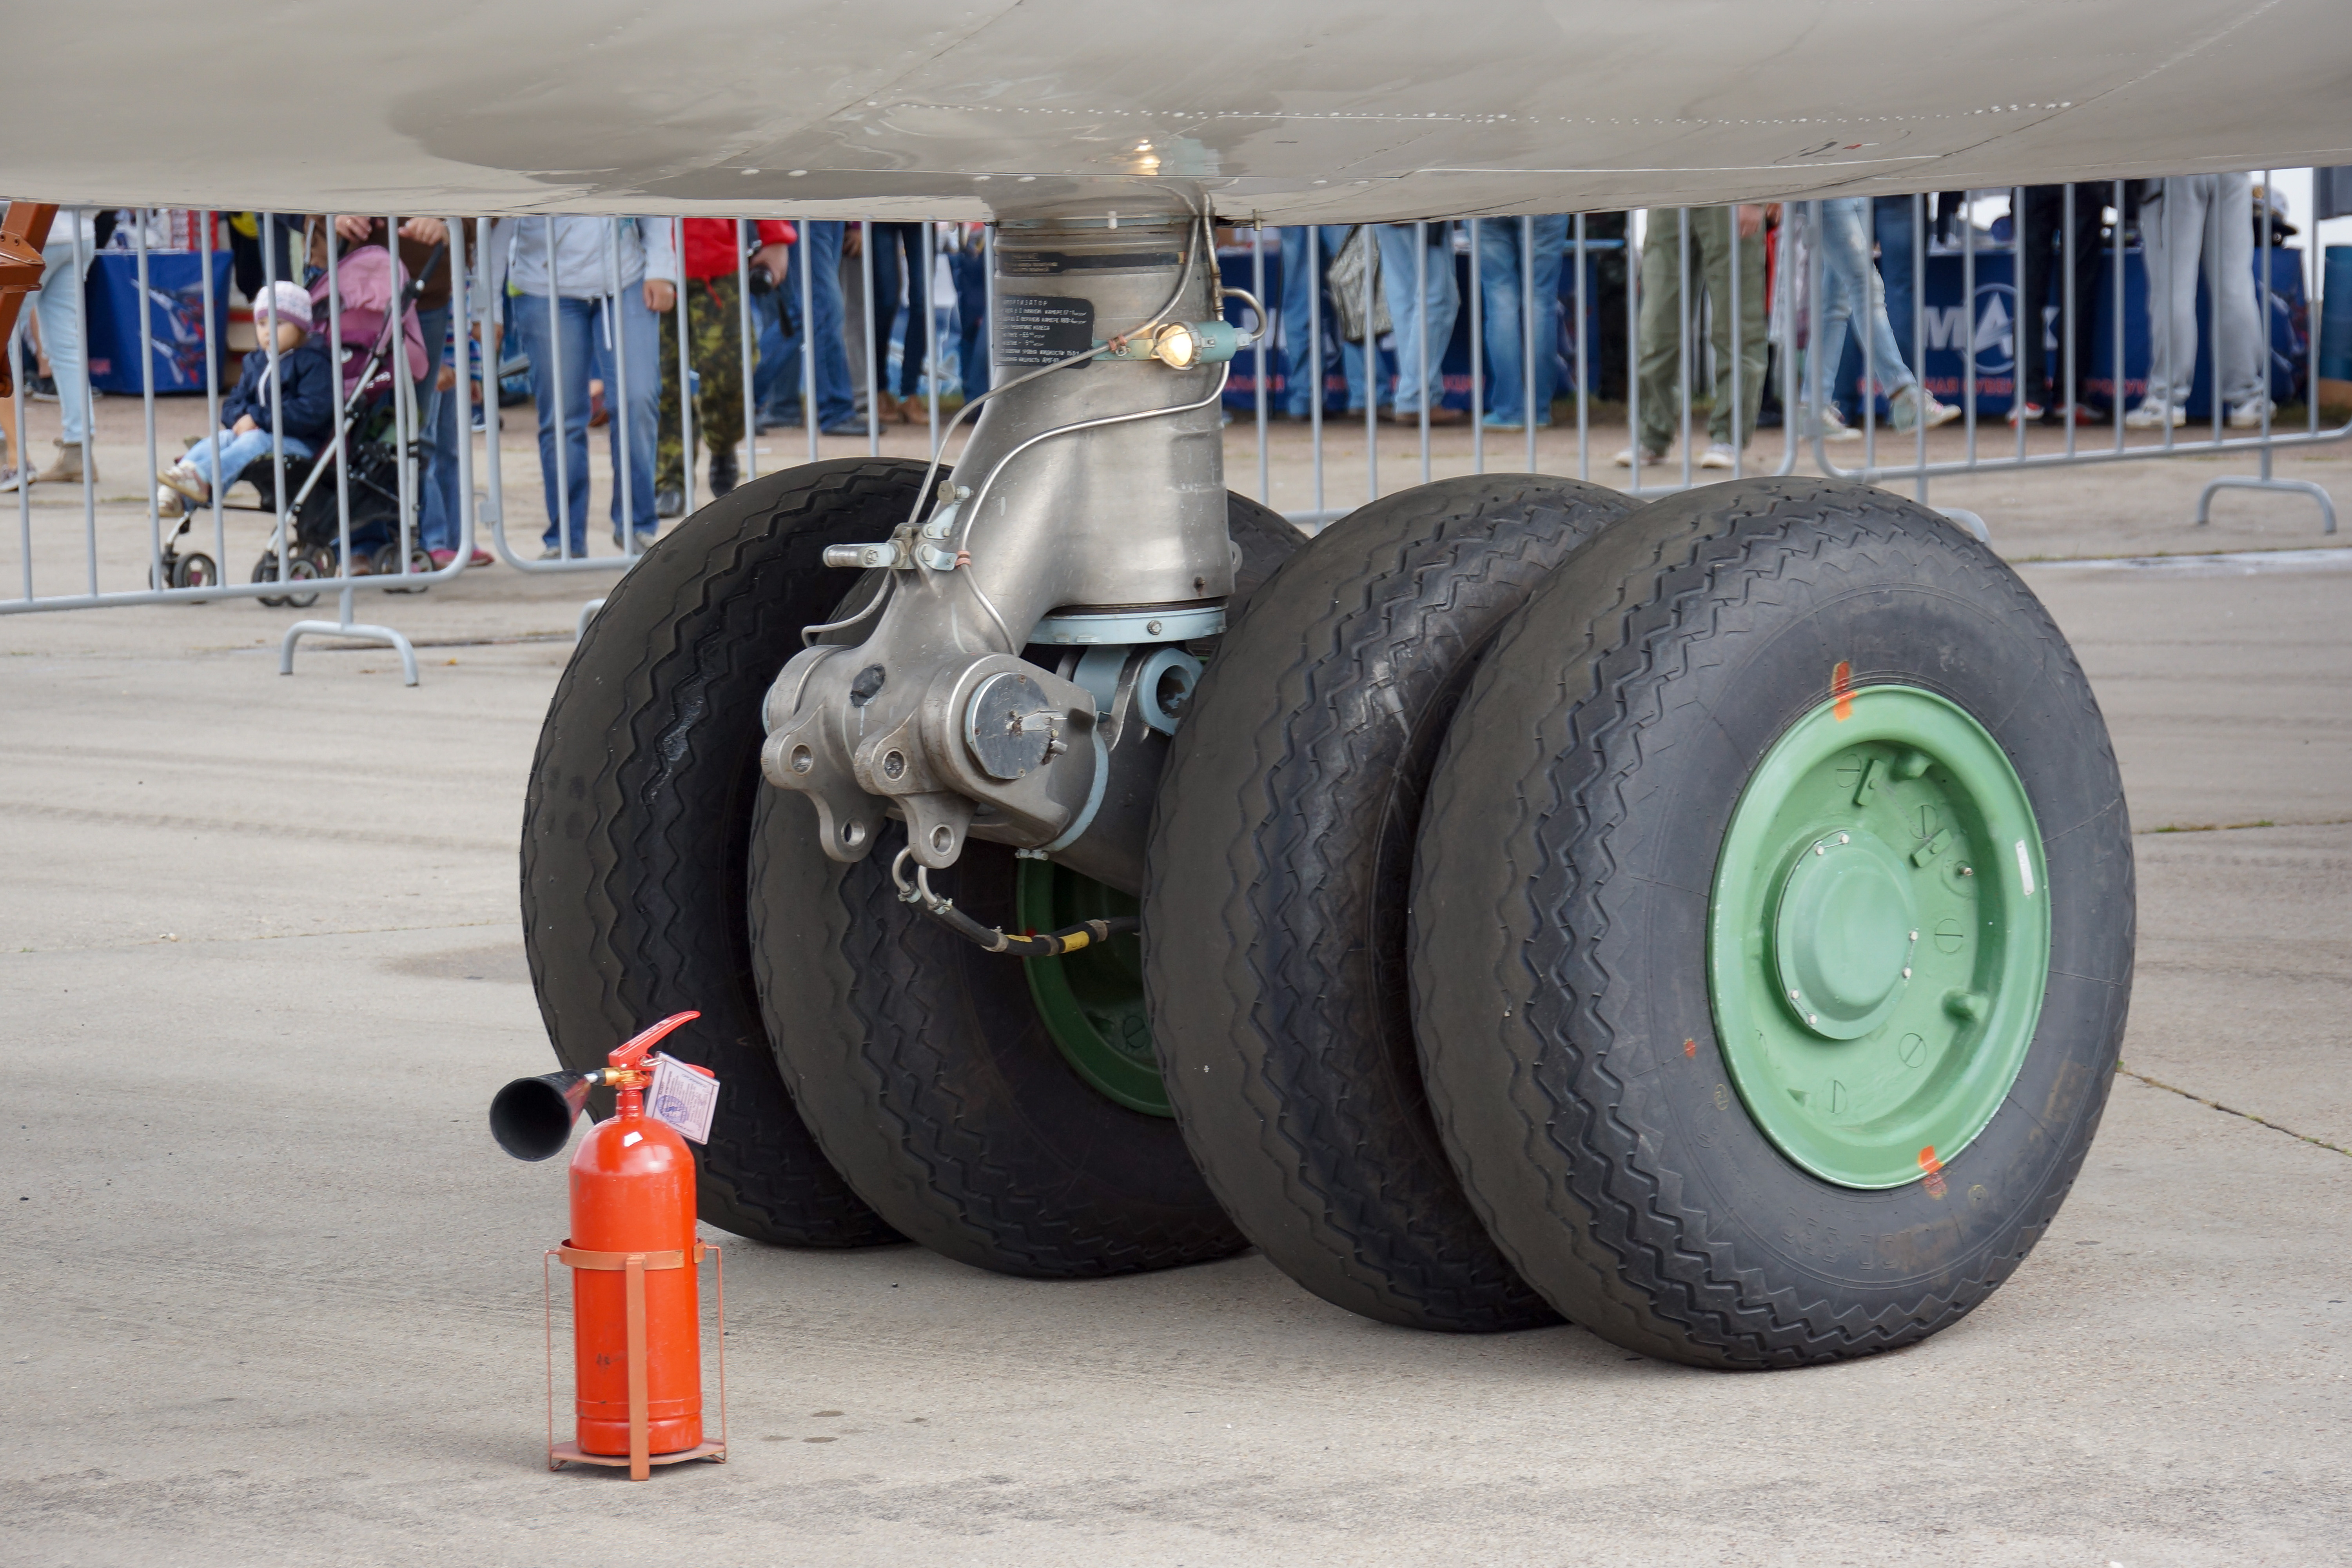
air show, statics, airplane, helicopter, aerodrome technology, aviation, military aviation, civil aviation, fighter, vehicle, sky, exhibition, maks, automotive tire, automotive design, automotive wheel system, synthetic rubber, tread, rim, auto part, gas, rolling, composite material, fire extinguisher, cylinder, iron, tire care, coquelicot, tar, engineering, concrete, hubcap, motorsport, carbon, steel, open wheel car, auto racing, cone, Locking hubs, natural rubber